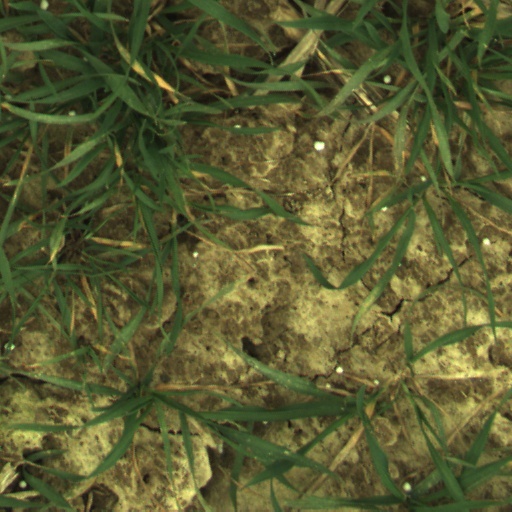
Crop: wheat